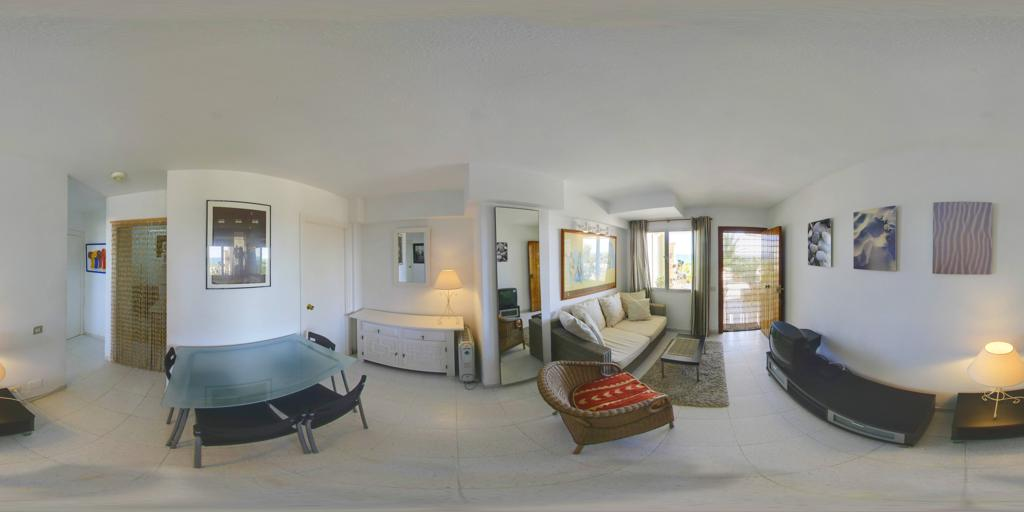
Referred object: coffee table in front of the sofa

Referred object: turn slightly right to face the white sofa

Referred object: the wicker chair opposite the sofa